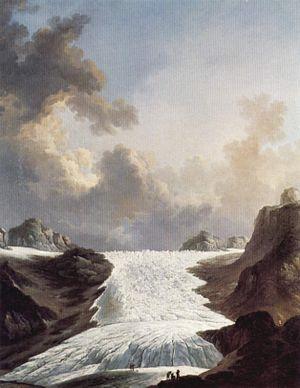
Les arts plastiques et visuels en Suisse englobent les artistes suisses et leur production artistique, toute œuvre artistique en Suisse ainsi que les lieux de d'apprentissage et de diffusion des arts plastiques et arts visuels, soit notamment la peinture, la sculpture, l'art vidéo et la photographie.